Inquisition in the Czech lands

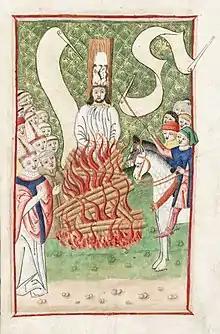
Jan Hus on the stake

After the death of Gallus of Neuhaus, Archbishop of Prague Arnošt of Pardubice, who had recently (in 1344) elevated his diocese to metropolitan status, reorganized the Inquisition in Bohemia. By 1355, he had independently appointed three clergy members to replace Gallus: Jan of Padua (d. 1358), dean of the Vyšehrad chapter, and two Dominicans, Leon and Swatobor. From that point onward, the papal Inquisition in Bohemia was definitively replaced by the episcopal Inquisition, subordinate to the archbishop of Prague. Initially, inquisitors were mostly Dominicans, but later, at the turn of the 14th/15th century, the position was generally entrusted to one of the auxiliary bishops. From 1370 to 1372, the Augustinian Jan Klenkok served as the episcopal inquisitor in the diocese of Olomouc, where he became notorious for seeking out heresy in the German legal compilation "Sachsenspiegel".